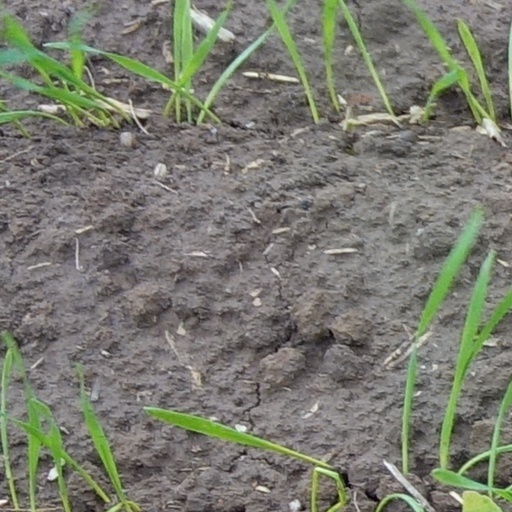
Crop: wheat